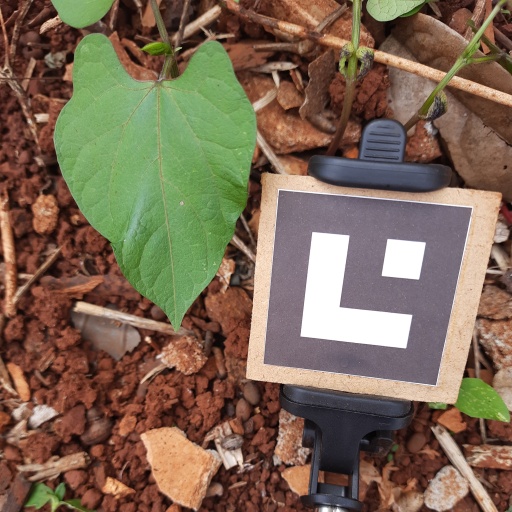
Observations: wavy surface, no eating holes, under shade